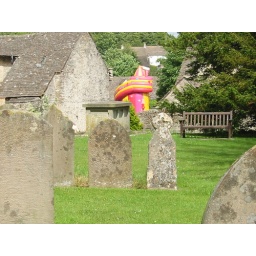
View of bouncy castle set up in the market place Northleach, Glos.